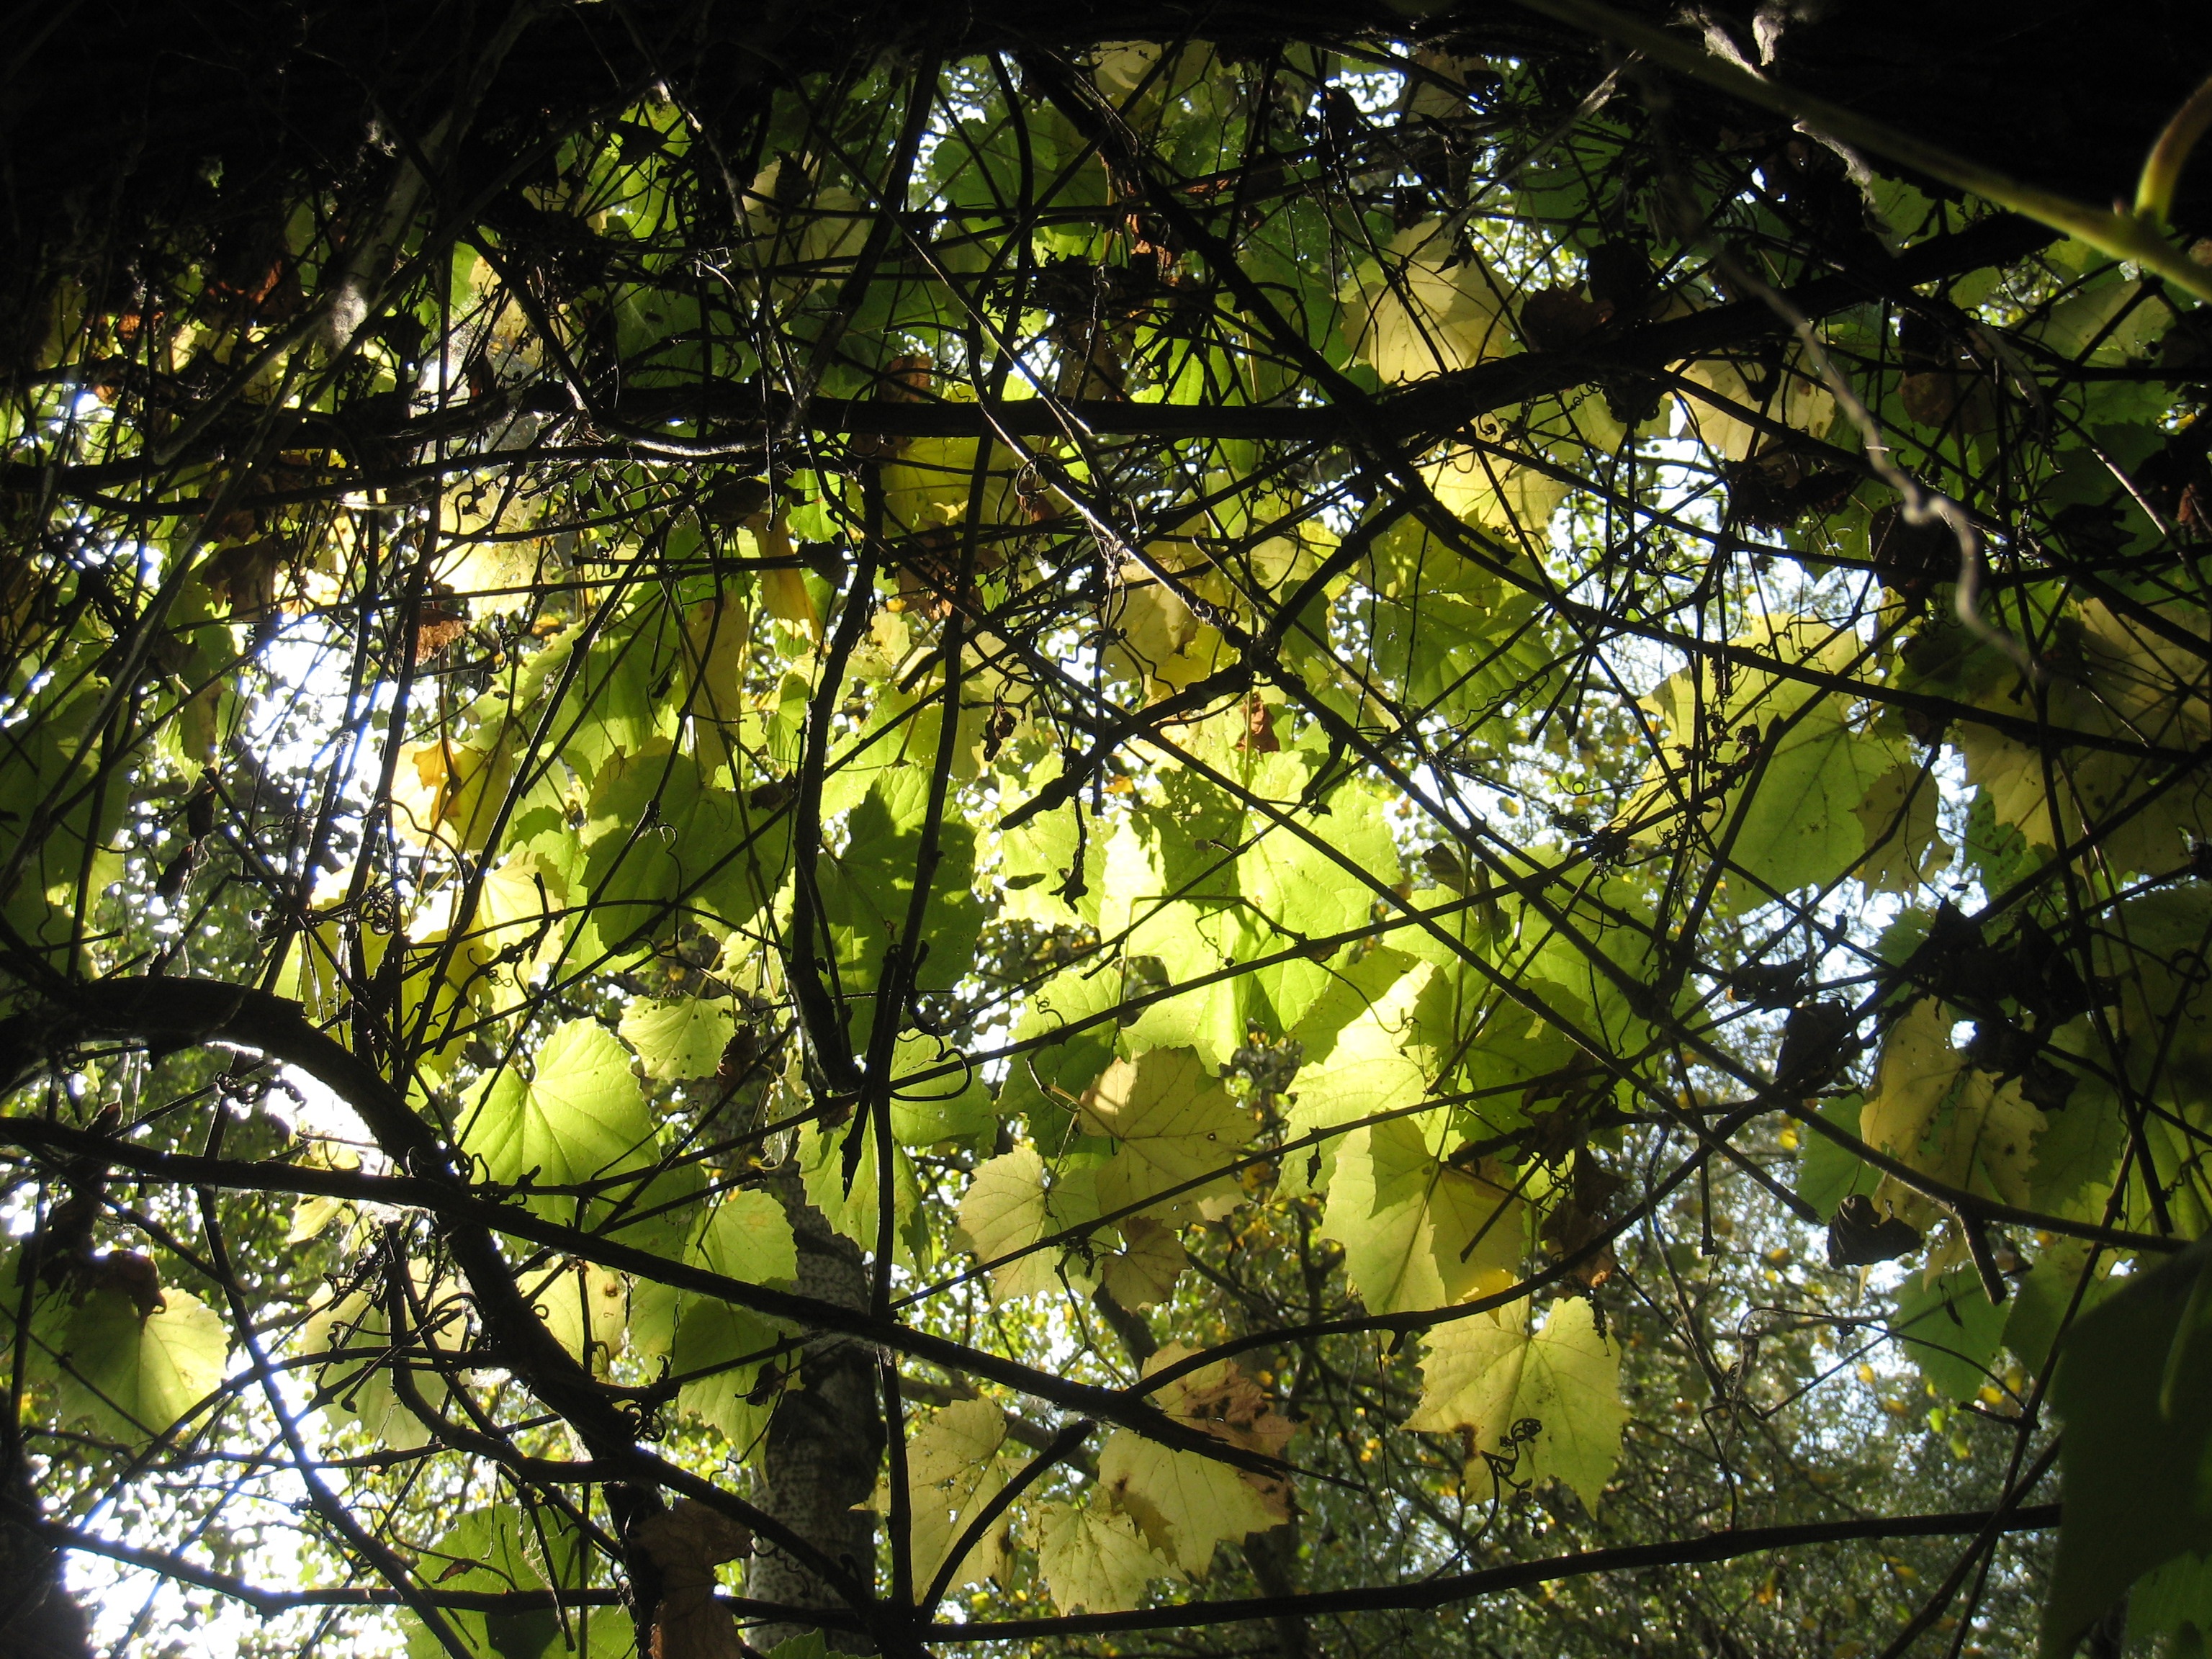
tree, nature, forest, branch, light, plant, sunshine, sunlight, leaf, flower, green, jungle, autumn, botany, season, leaves, deciduous, woodland, habitat, wild grapes, woody plant, autumn lights